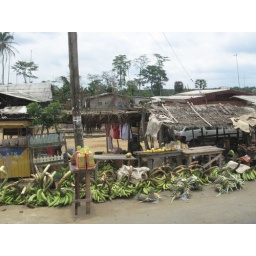
Photographed through the bus window on the road from Douala to Limbe in Cameroon. - IMG_7004